Jutta Urpilainen

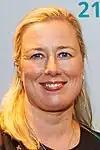
Urpilainen in 2022

Jutta Pauliina Urpilainen (born 4 August 1975) is a Finnish politician. She was the first female chair of the Social Democratic Party of Finland, which she led from 2008 to 2014. She was the Minister of Finance as well as the Deputy Prime Minister of Finland from 2011 to 2014. Between 2019 and 2024, she served as the European Commissioner for International Partnerships in the European Commission led by Ursula von der Leyen. Urpilainen announced her candidacy for the 2024 election for President of Finland in November 2023.